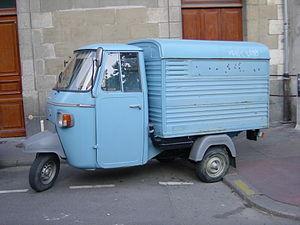
Un triporteur Piaggio Vespacar APE P400V (ou MPF P400V).